Say Yes to Education

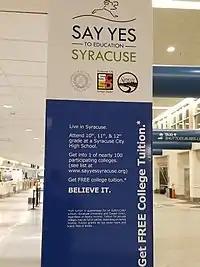

The Syracuse Say Yes to Education and Economic Development program is the first district-wide establishment of the organization. The program is a collaboration between Say Yes, Syracuse University, and the Syracuse City School District aimed at bridging the achievement gap between urban and suburban children by focusing on academic, social-emotional, health, and financial obstacles facing low-income students.